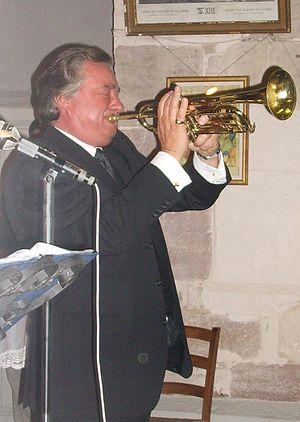
Photos de Jean-Claude Borelly lors d'un mariage à Saint Martin-sous-Montaigu
Jean-Claude Borelly, né le 2 juillet 1953 à Paris, est un musicien français, trompettiste et chef d'orchestre.